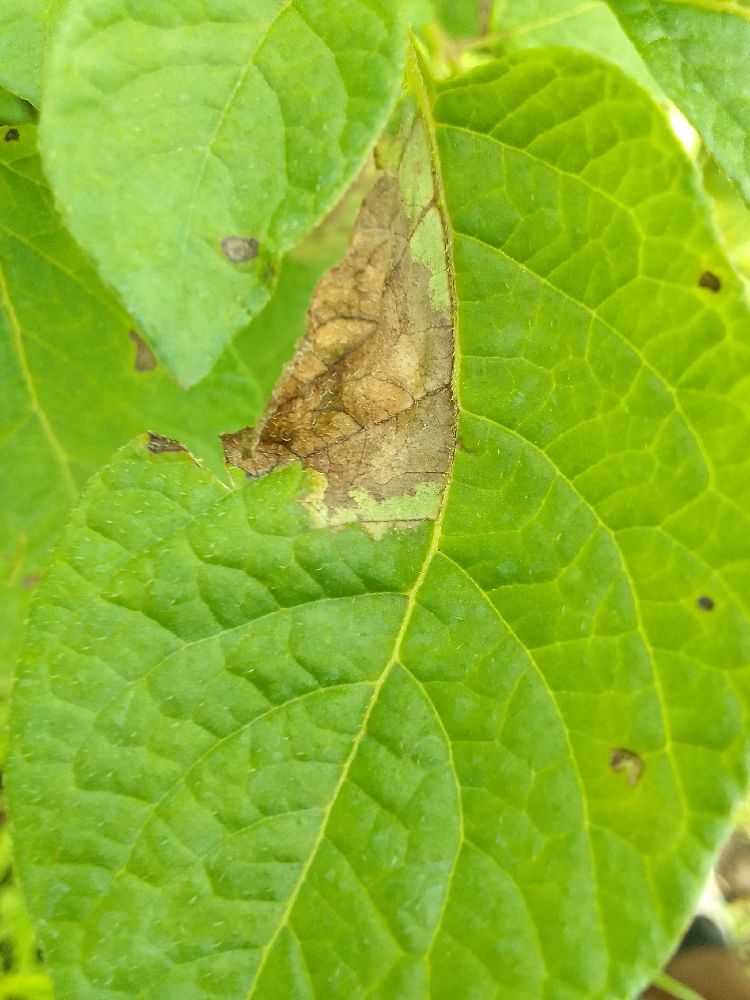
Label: Late blight